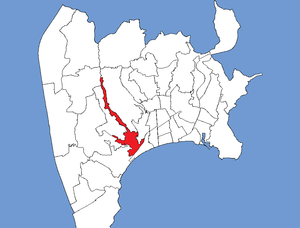
Cet article établit la liste des quartiers de Nice.